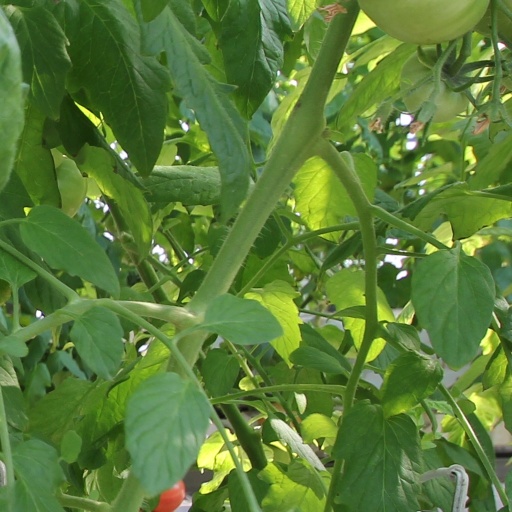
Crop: tomato